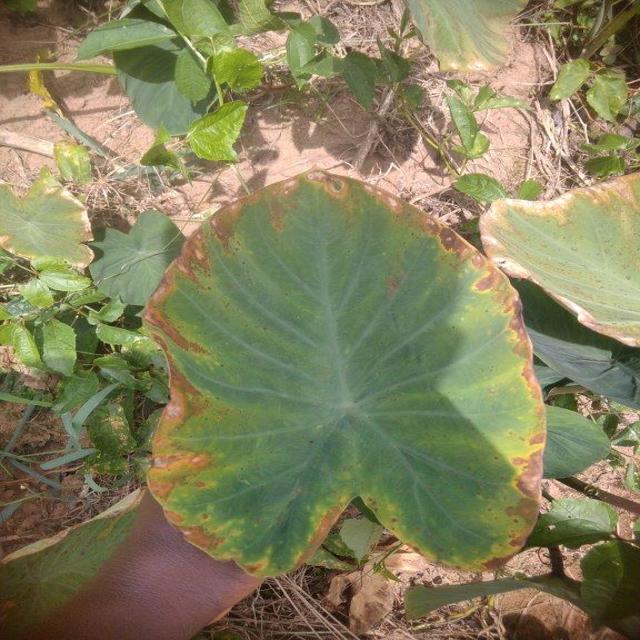
Label: Mid_Blight